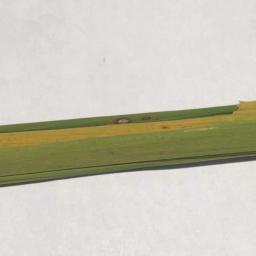
Label: Rice___Leaf_Blast